Au clair de la lune

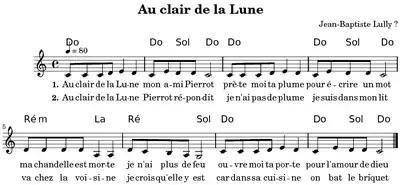
Chords, melody and words

The song appears as early as 1820 in "Les Voitures Verseés", with only the first verse. Four verses were later re-published in the 1858 compilation "Chants et Chansons populaires de la France".